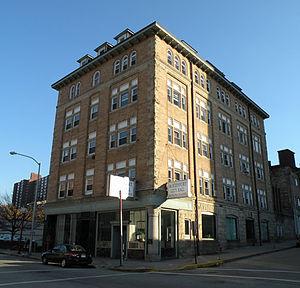
McKeesport est une ville du comté d'Allegheny dans l'État américain de la Pennsylvanie; Elle est située au confluent des rivières Monongahela et Youghiogheny et fait partie de la région métropolitaine de Pittsburgh. La population était de 19 731 habitants lors du recensement de 2010. En nombre d'habitants, c'est la deuxième plus grande ville du comté d'Allegheny, après Pittsburgh.